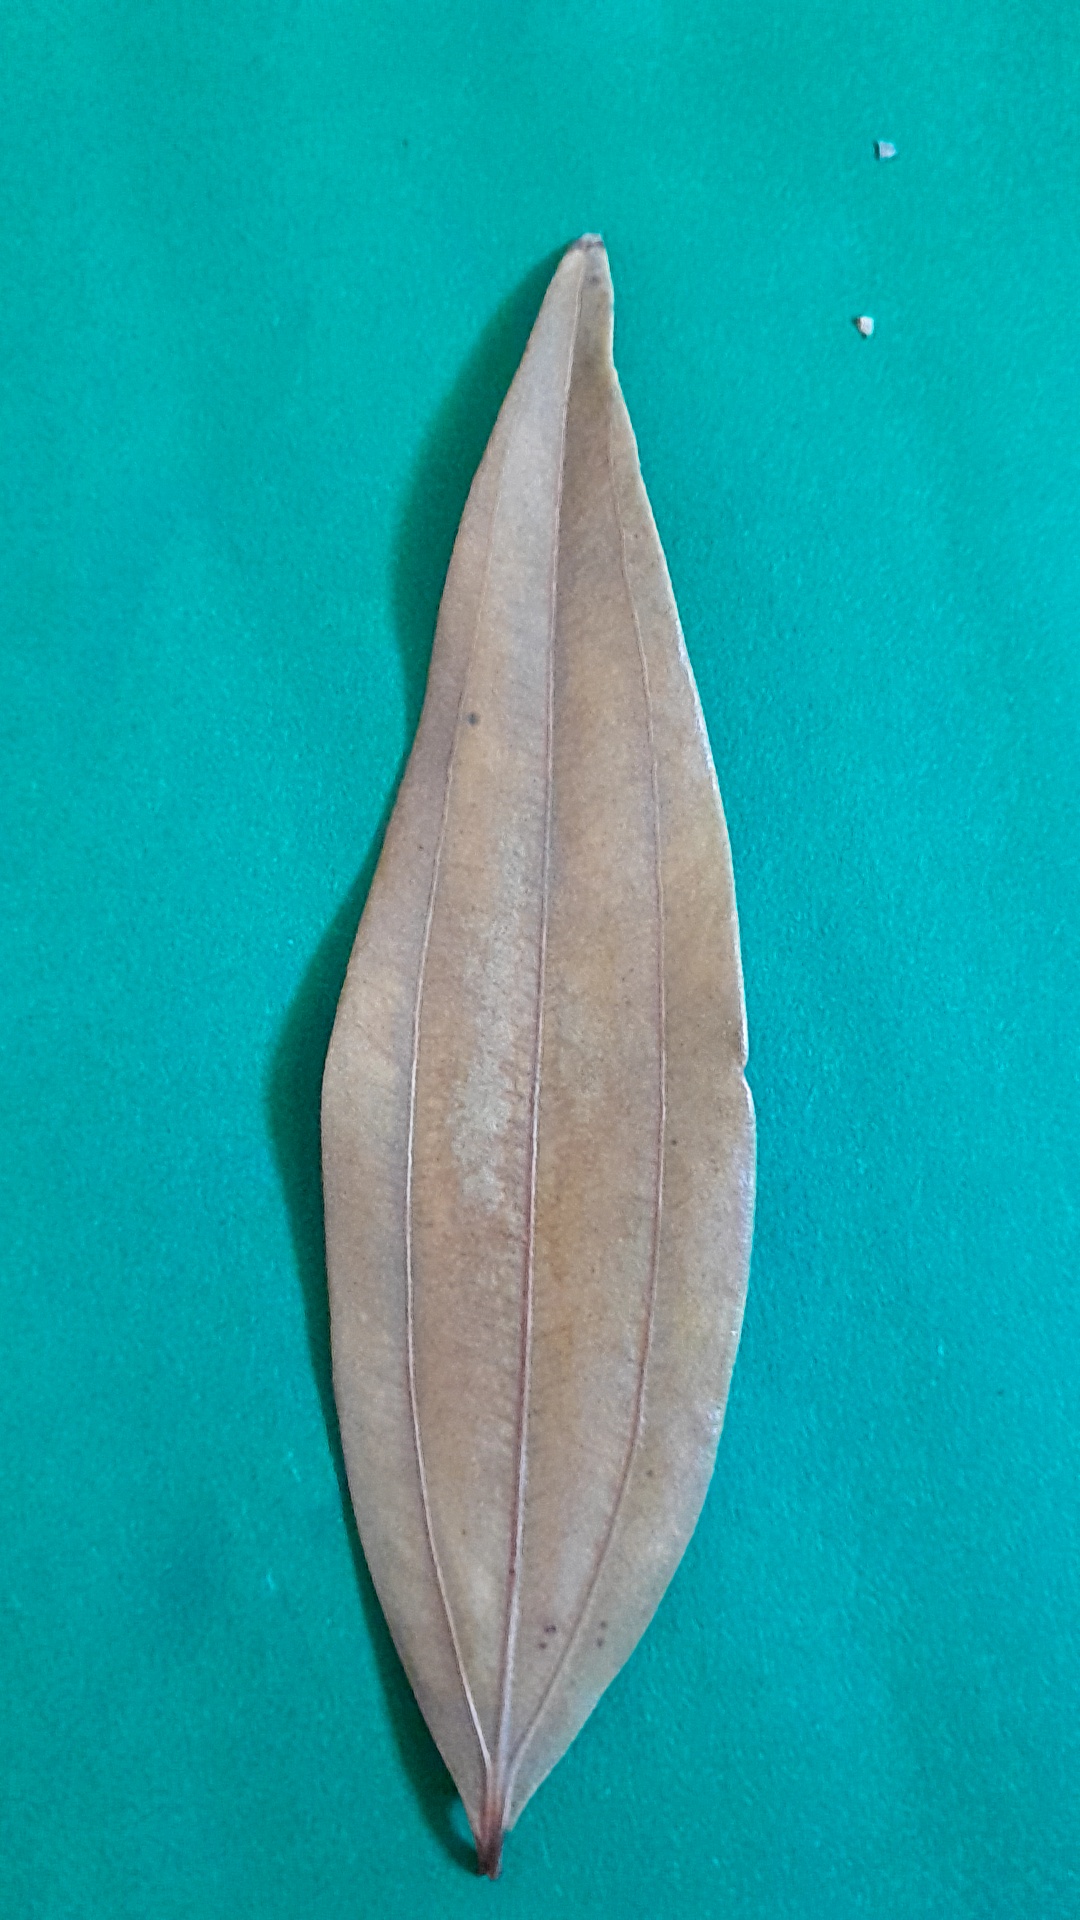
Label: Dry Leaf